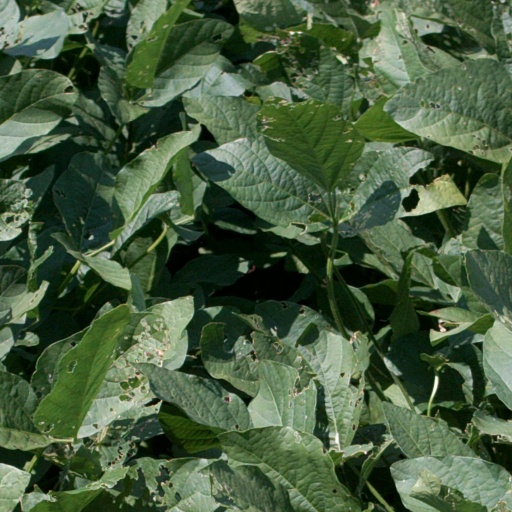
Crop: soybean